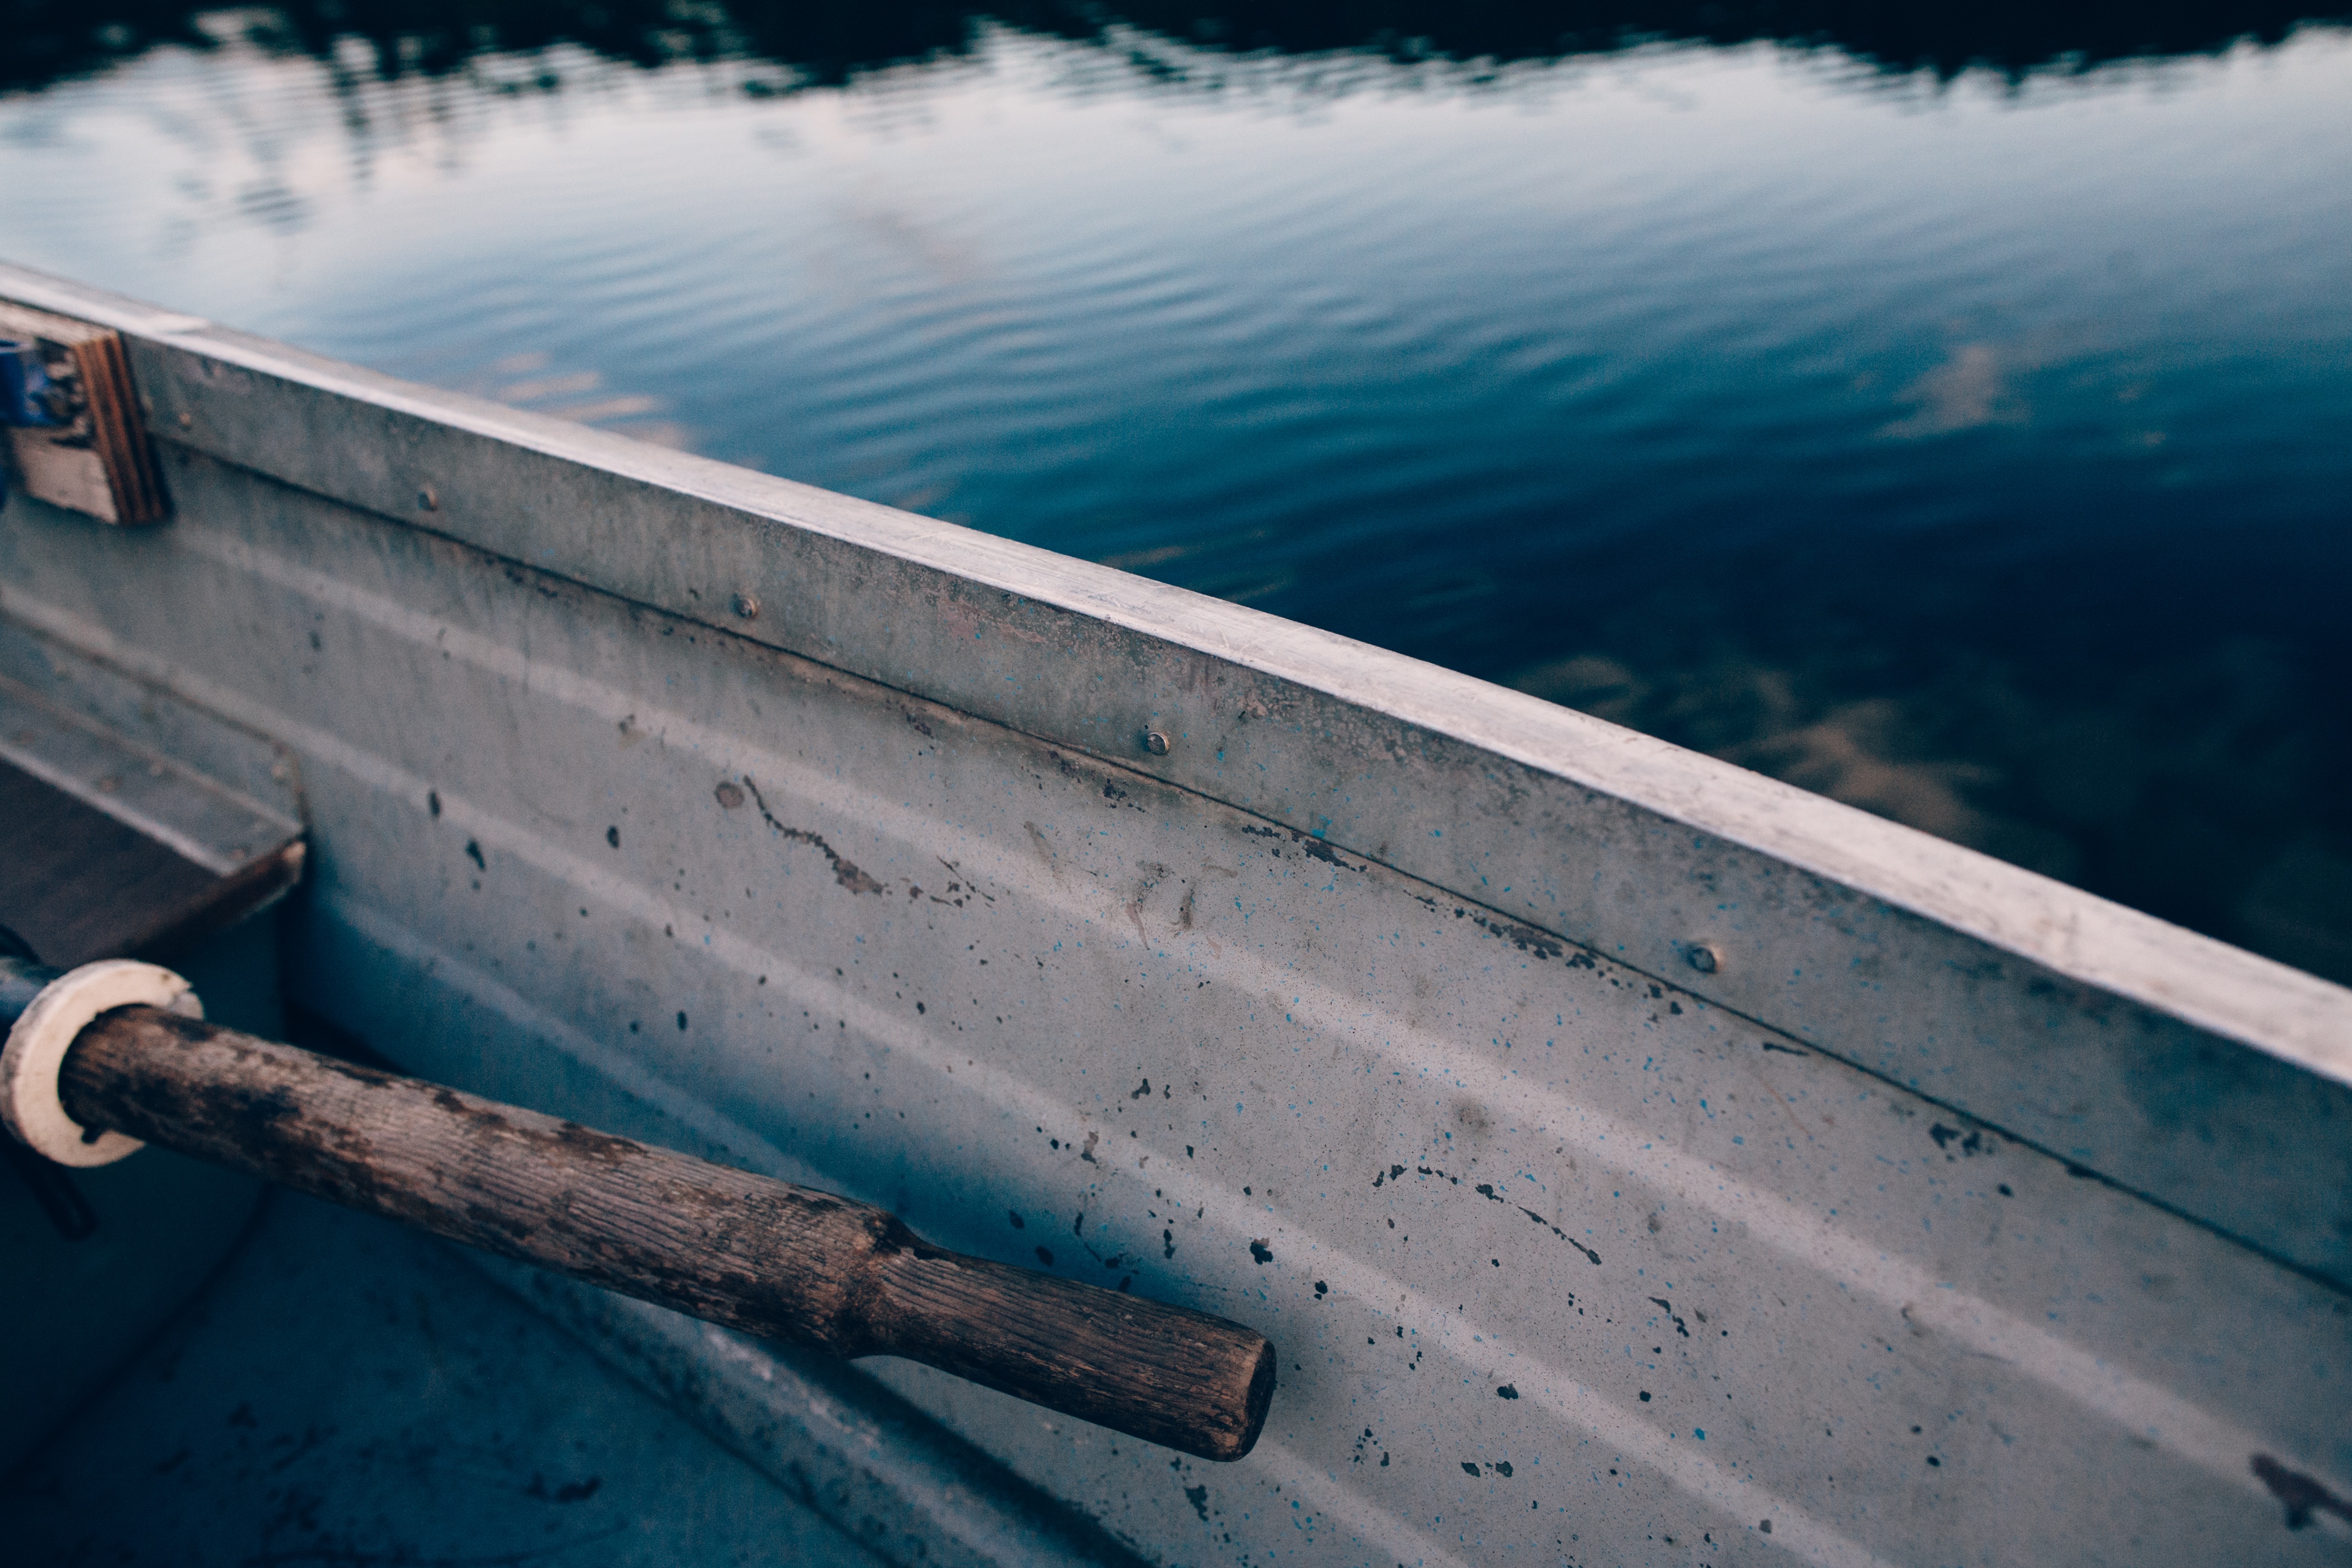
sea, water, reflection, vehicle, blue, atmosphere of earth